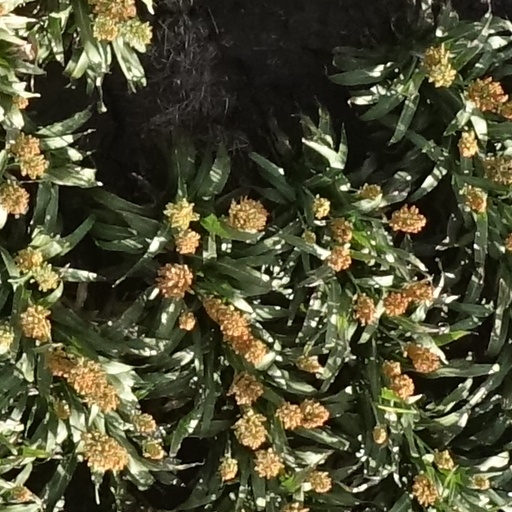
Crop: sorghum